Stephen Hales

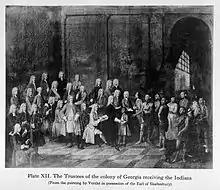
Stephen Hales standing on the extreme left, behind chair, and the Trustees of the colony of Georgia receiving the Indians

In "Vegetable Staticks", Hales studied transpiration – the loss of water from the leaves of plants. He estimated the surface area of the leaves of the plant and the length and surface area of the roots. This allowed Hales to compare the calculated influx of water into the plant with the amount of water leaving the plant by transpiration through the leaves. He also measured 'the force of the sap' or root pressure. Hales commented that "plants very probably draw through their leaves some part of their nourishment from the air". In Vegetable Staticks Hales prefigured the cohesion theory of water movement in plants, although his ideas were not understood at the time, so he did not influence the debate on water transport in plants in the 19th century. He also speculated that plants might use light as a source of energy for growth (i.e. photosynthesis), based on Isaac Newton's suggestion that "gross bodies and light" might be interconvertible.